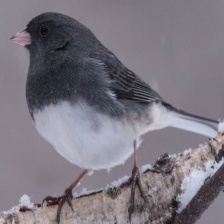
Species: DARK EYED JUNCO
Scientific name: JUNCO HYEMALIS